Helicopter hieroglyphs

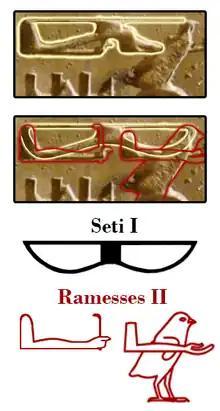
The "helicopter", and the real hieroglyphs of Seti I and Ramesses II

The helicopter hieroglyphs is a name given to part of an Egyptian hieroglyph carving from the Temple of Seti I at Abydos. It is a palimpsest relief with two overlapping inscriptions, the titles of Ramesses II superimposed on those of his father and predecessor Seti I. They have been wrongly interpreted as an out-of-place artifact depicting a helicopter and other examples of advanced technology, in pseudo-scientific ancient astronaut circles.